Middle Rhine

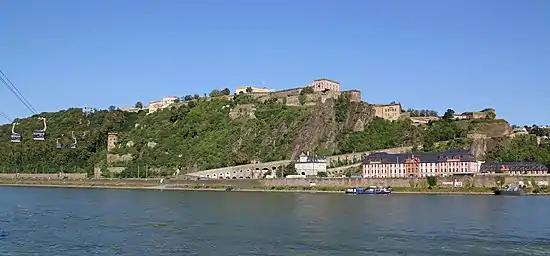
Ehrenbreitstein Fortress in Koblenz

The French included the Middle Rhine area in the department of Rhin-et-Moselle, with its seat in Koblenz. The new government replaced the German princes with French secular rulers, abolished the feudal system, seized land from the church and nobility in order to resell it and introduced French-style legislation.